Gabriel García Márquez

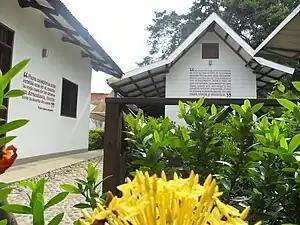
Gabriel García Márquez House Museum in Aracataca, Colombia.

After writing "One Hundred Years of Solitude" García Márquez returned to Europe, this time bringing along his family, to live in Barcelona, Spain, for seven years. The international recognition García Márquez earned with the publication of the novel led to his ability to act as a facilitator in several negotiations between the Colombian government and the guerrillas, including the former 19th of April Movement (M-19), and the current FARC and ELN organizations. The popularity of his writing also led to friendships with powerful leaders, including one with former Cuban president Fidel Castro, which has been analyzed in "Gabo and Fidel: Portrait of a Friendship." It was during this time that he was punched in the face by Mario Vargas Llosa in what became one of the largest feuds in modern literature. In an interview with Claudia Dreifus in 1982 García Márquez noted his relationship with Castro was mostly based on literature: "Ours is an intellectual friendship. It may not be widely known that Fidel is a very cultured man. When we're together, we talk a great deal about literature." This relationship was criticized by Cuban exile writer Reinaldo Arenas, in his 1992 memoir "Antes de que Anochezca" ("Before Night Falls").